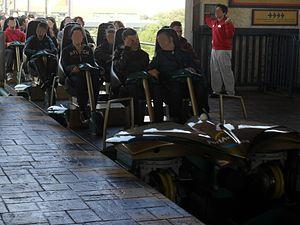
Shambhala est un parcours de montagnes russes en métal du parc PortAventura Park, situé à Salou, en Catalogne, en Espagne. Ce sont des hyper montagnes russes conçues et développées par le constructeur suisse Bolliger & Mabillard. Shambhala détient trois records d'Europe. Ce sont les hyper montagnes russes les plus hautes avec 76 mètres, les hyper montagnes russes ayant la descente la plus haute avec 78 mètres, et les hyper montagnes russes les plus rapides avec une vitesse de 134 km/h. Ces trois records étaient auparavant détenus par l'attraction du même type Silver Star, située dans le parc allemand Europa-Park. Les montagnes russes Furius Baco, également situées à PortAventura, sont toujours les plus rapides du continent avec une vitesse de 135 km/h. En 2017, Shambhala est détrônée par le Red Force, un circuit de montagnes russes situé dans le parc voisin Ferrari Land.